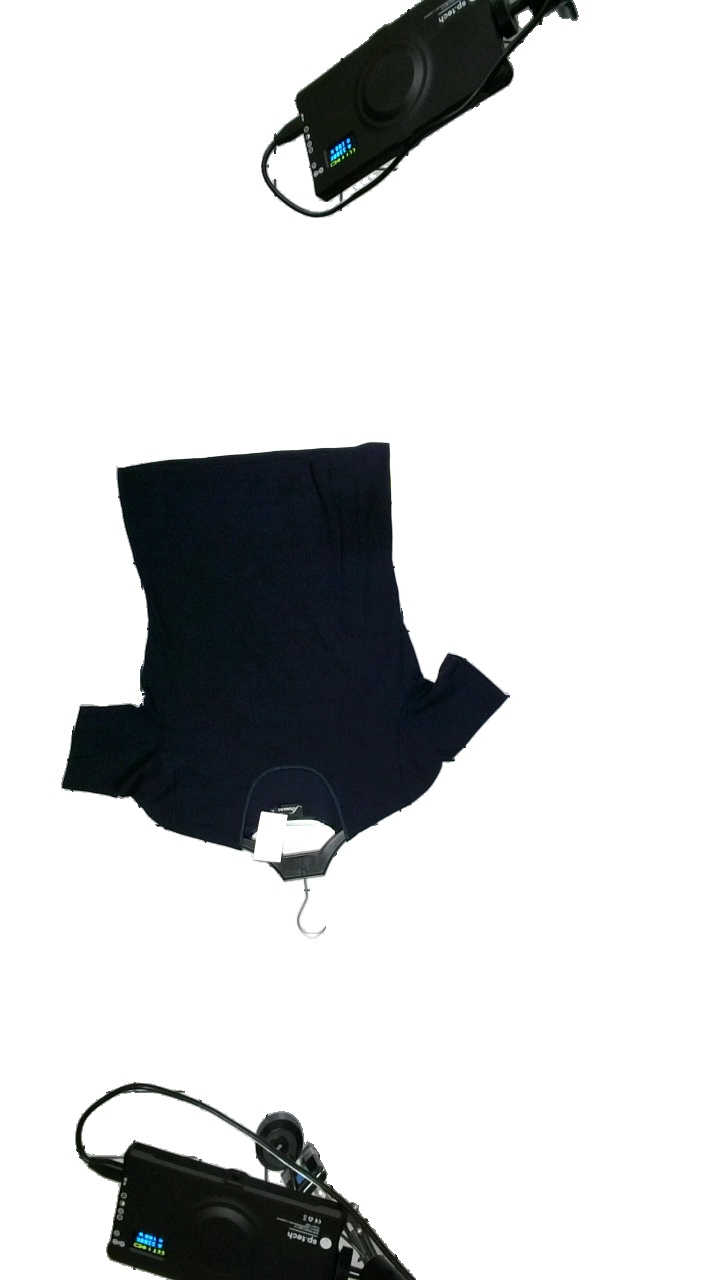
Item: T-shirt (Ladies)
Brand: Förmans
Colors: Blue
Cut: None
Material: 49% bomull, 49% modal, 2% lyca
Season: All
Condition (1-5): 4
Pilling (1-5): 5
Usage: Reuse
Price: <50